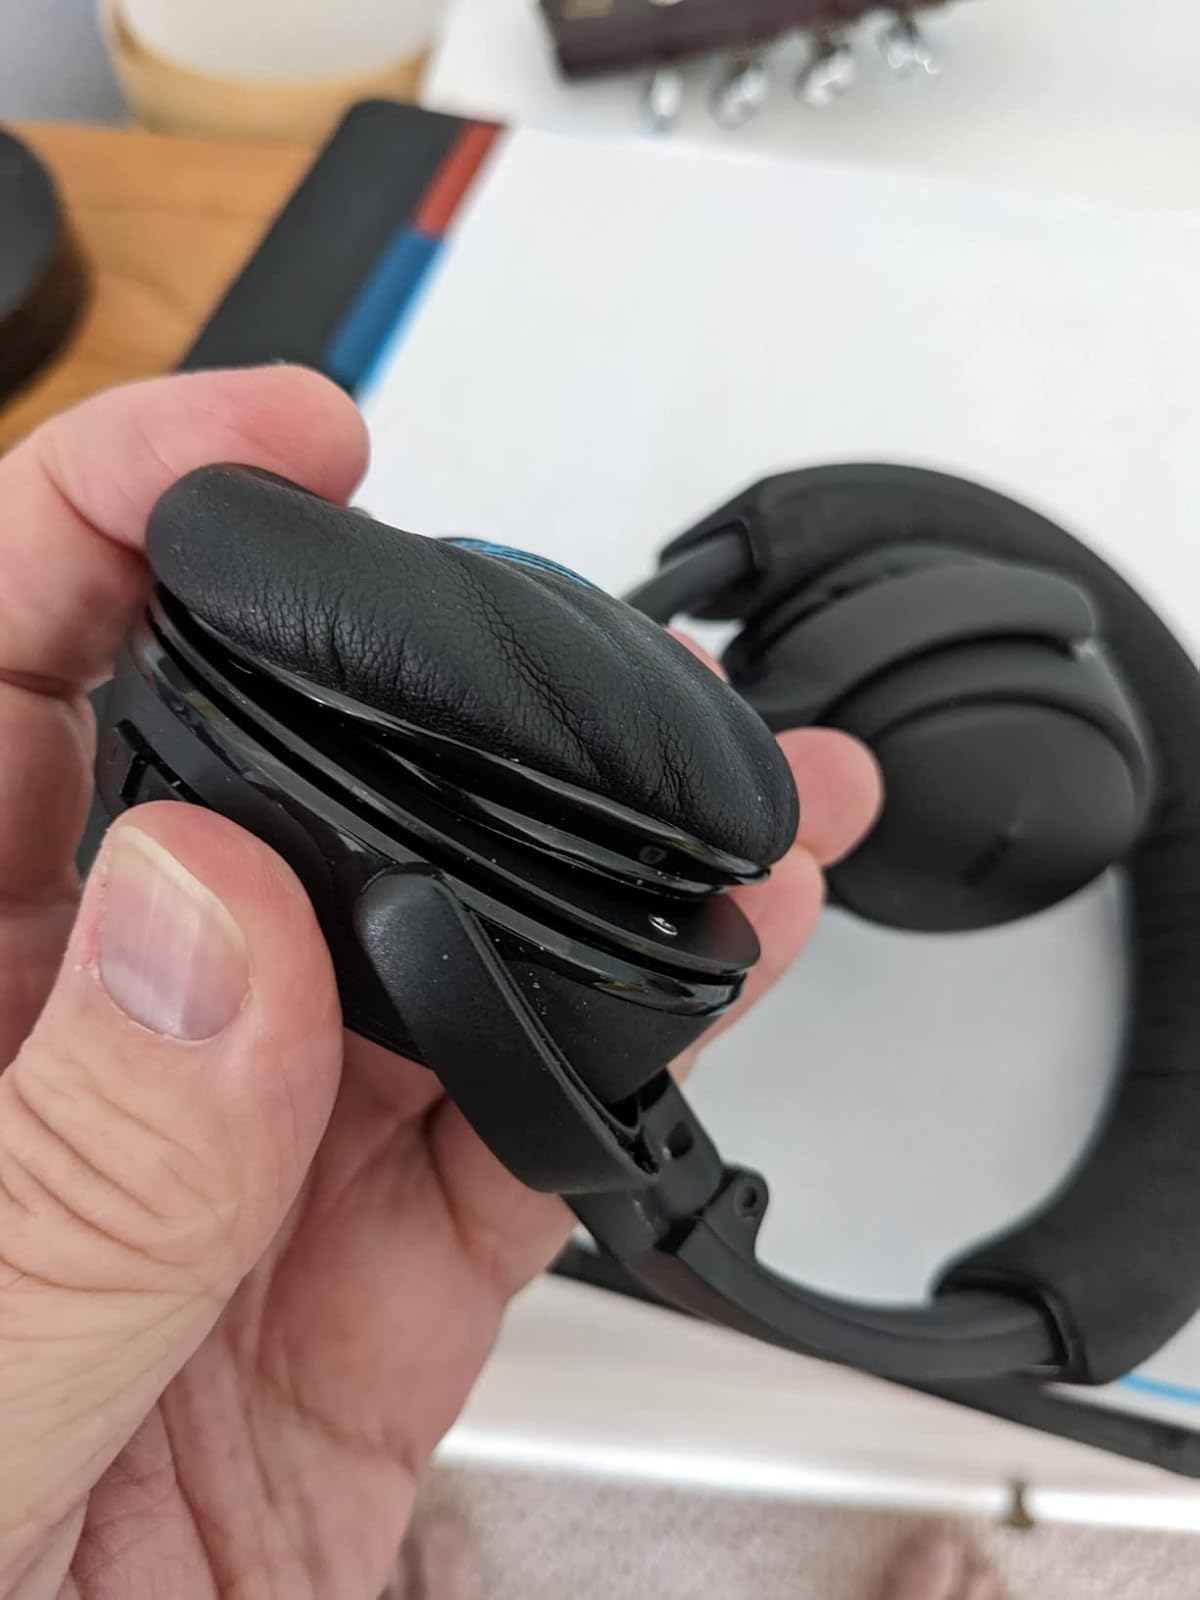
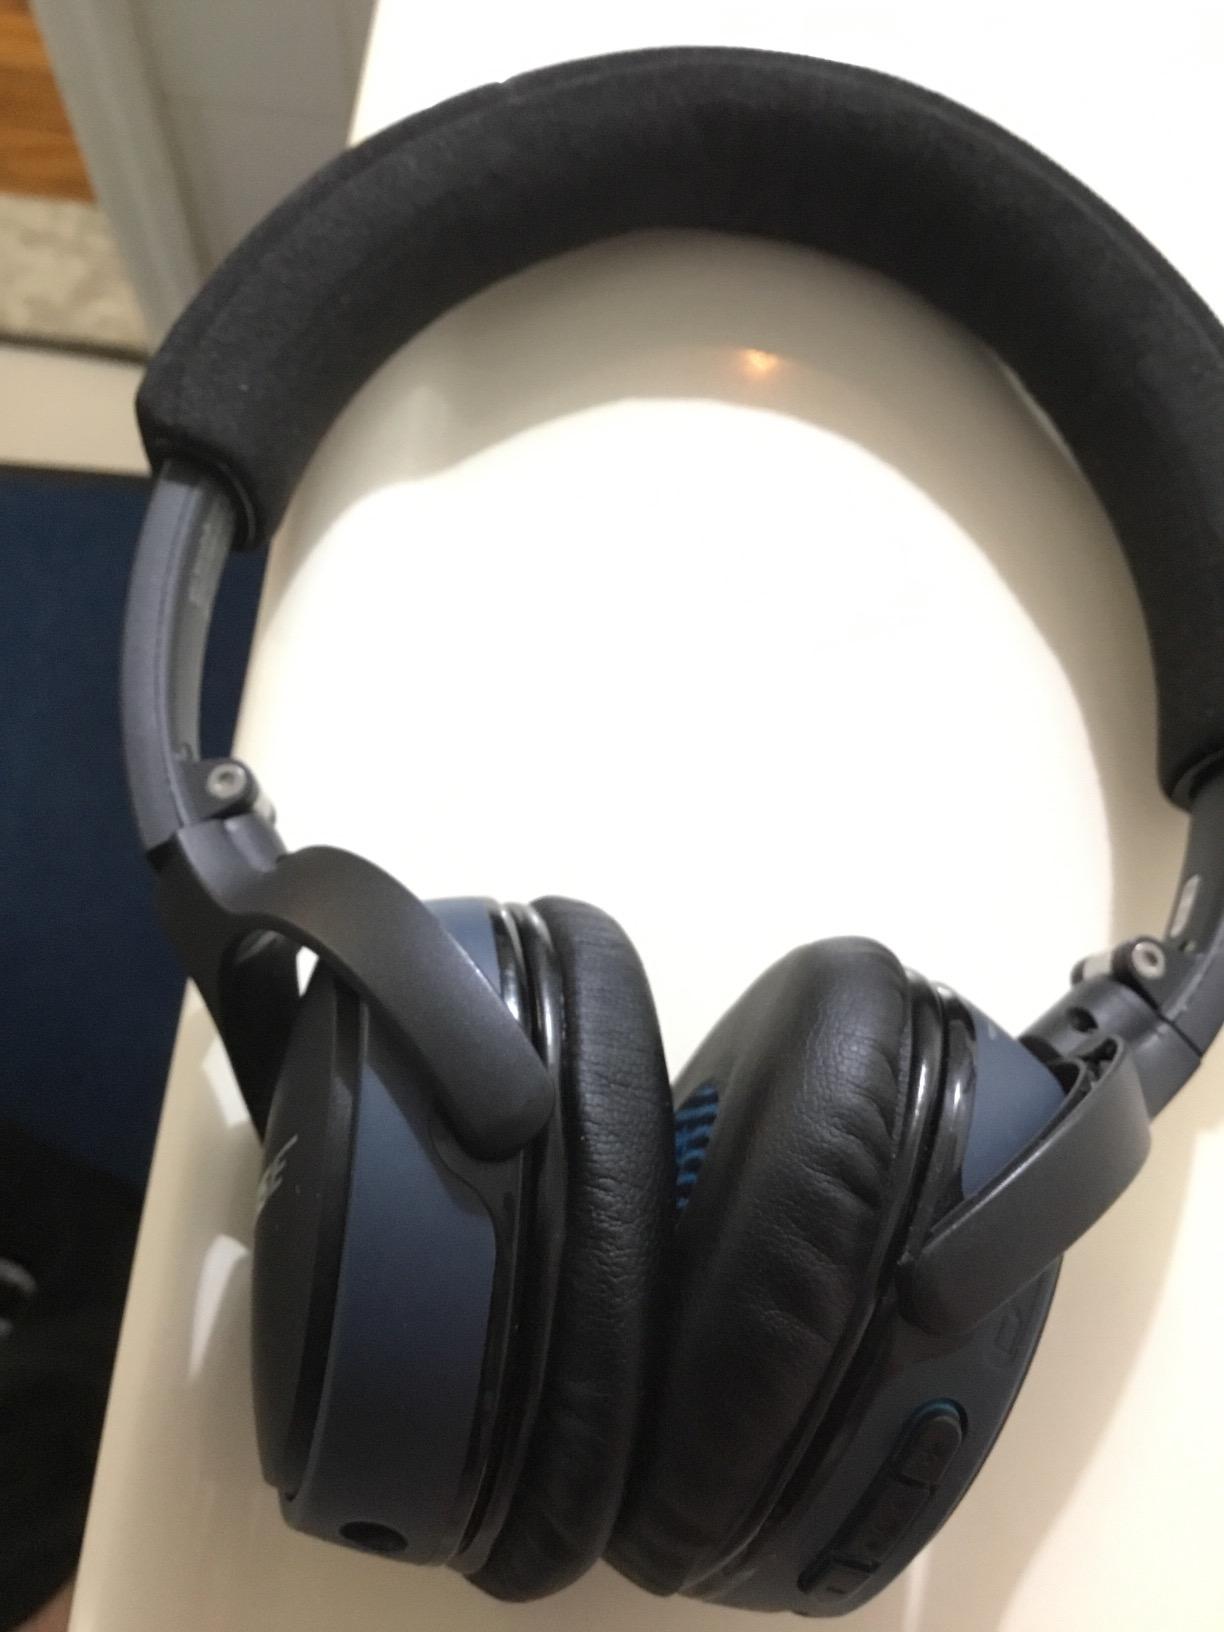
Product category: headphones
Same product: yes